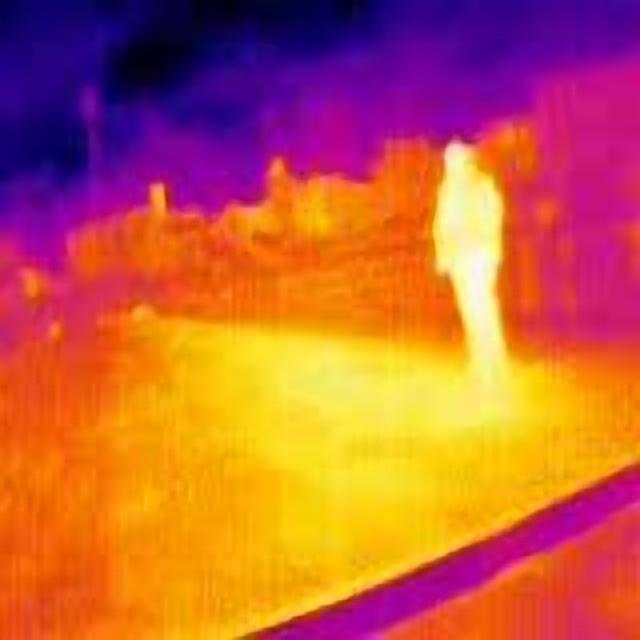
Detected objects:
label: person